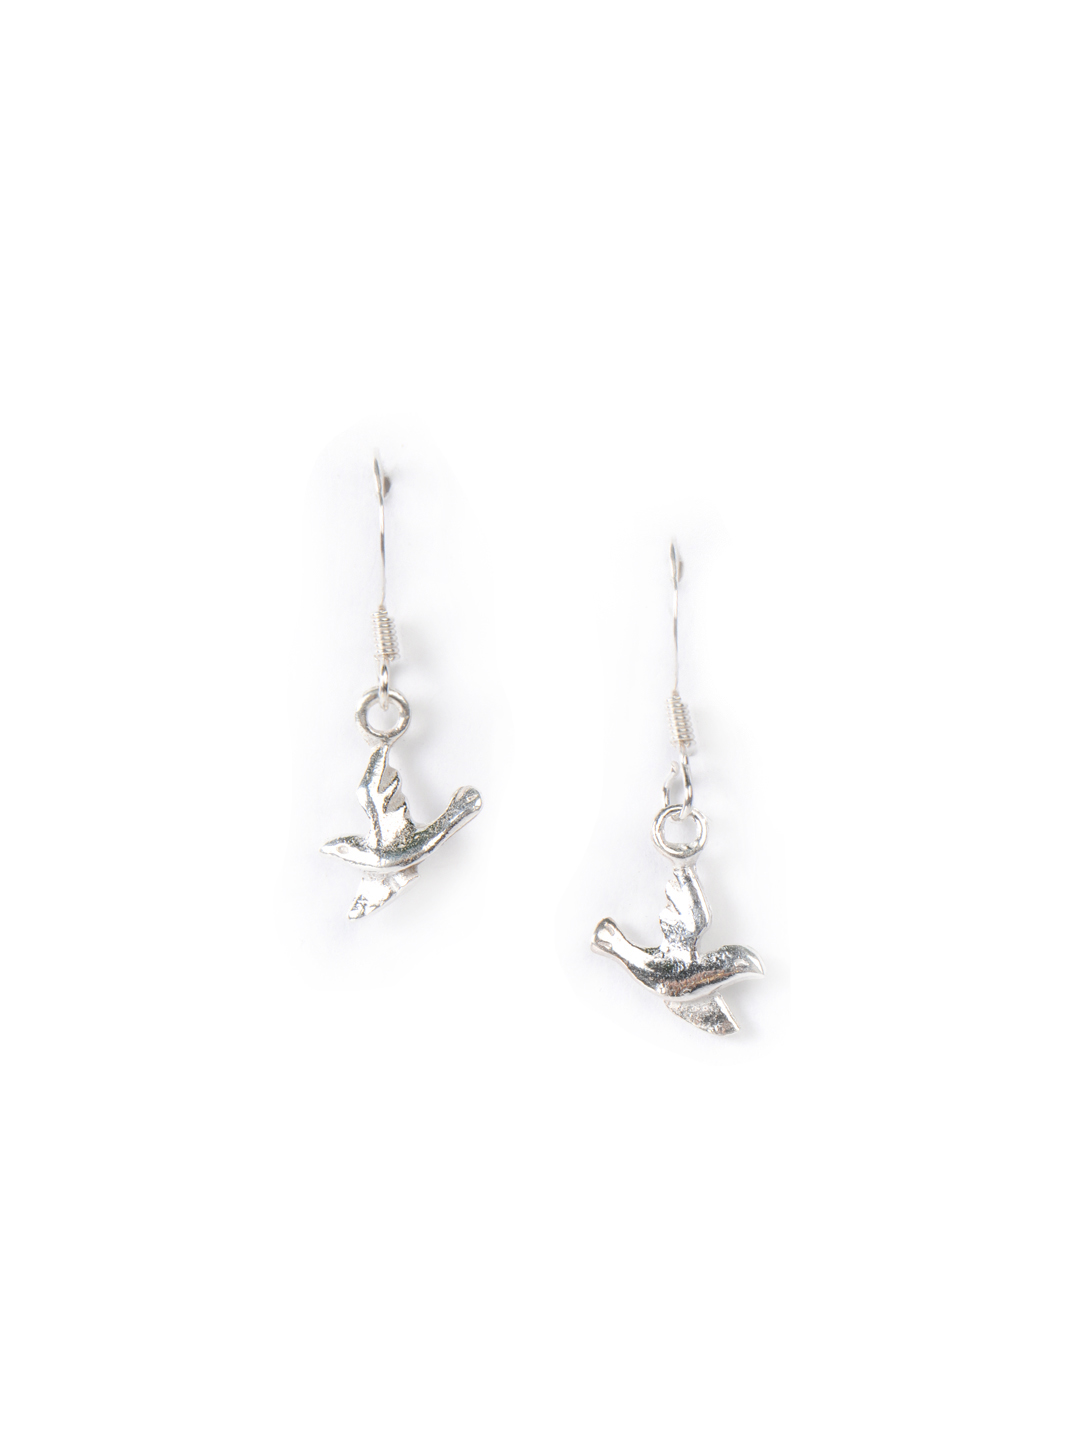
Fabindia Girls Anusuya Silver Earrings
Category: Accessories / Jewellery / Earrings
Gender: Girls
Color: Silver
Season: Summer 2012
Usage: Ethnic